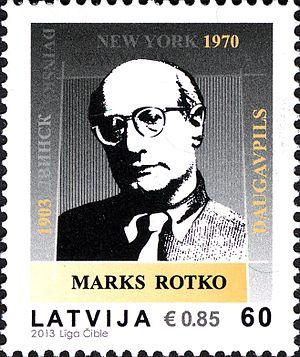
Mark Rothko, né Marcus Rothkowitz à Daugavpils, le 25 septembre 1903 et mort le 25 février 1970, est un peintre américain classé parmi les représentants de l'expressionnisme abstrait américain, mais Rothko refusait cette catégorisation jugée « aliénante ».